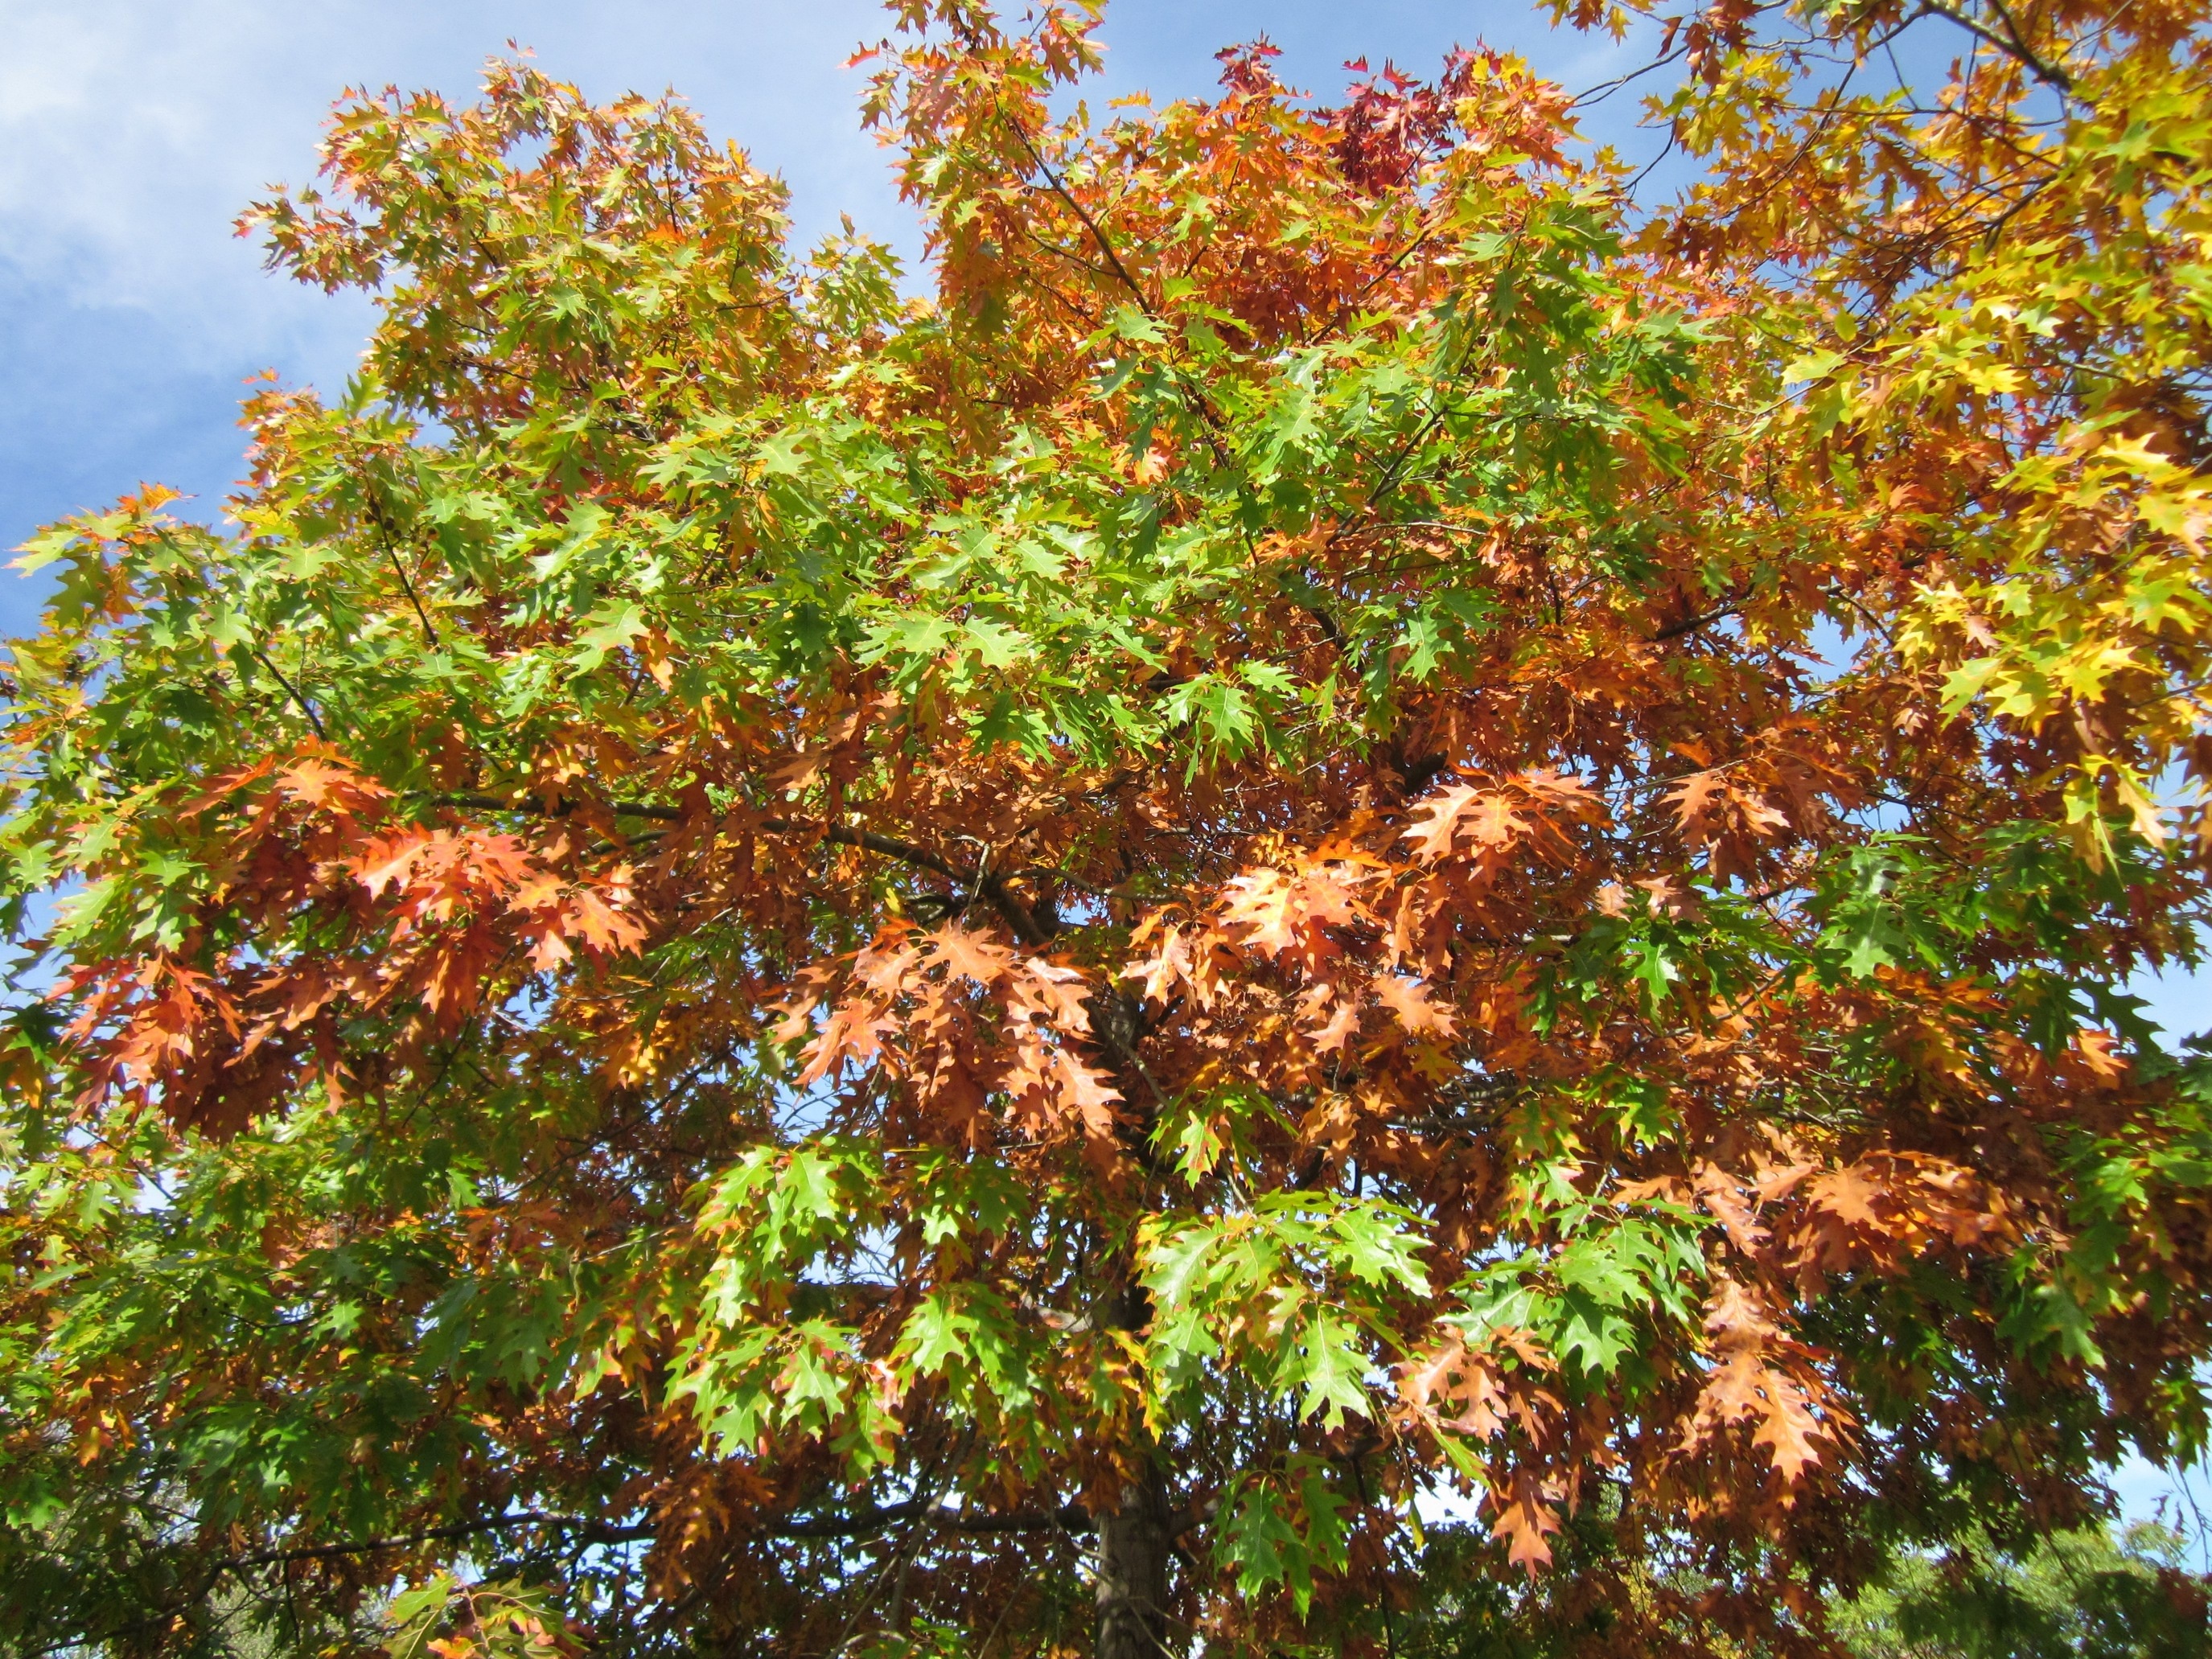
tree, branch, plant, leaf, foliage, produce, autumn, botany, flora, season, maple tree, leaves, shrub, deciduous, oak, species, flowering plant, quercus rubra, northern red oak, champion oak, woody plant, land plant